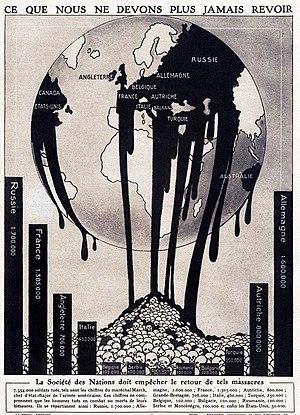
Les espoirs en la S.D.N. en mars 1919, lors des discussions pour le traité de paix à Versailles devant faire naître la Société Des Nations. (Remarque
La Société des Nations est une organisation internationale introduite par le traité de Versailles en 1919, et dissoute en 1946. Ce même traité est élaboré au cours de la conférence de paix de Paris, pendant laquelle est signé le Covenant ou le Pacte qui établit la SDN, afin de préserver la paix en Europe après la fin de la Première Guerre mondiale. Basée à Genève, dans le palais Wilson puis le palais des Nations, elle est remplacée en 1945 par l’Organisation des Nations unies, qui reprend un certain nombre de ses agences et organismes.
Les pertes humaines de la Première Guerre mondiale s'élèvent à environ 18,6 millions de morts. Ce nombre inclut 9,7 millions de morts pour les militaires et 8,9 millions pour les civils. Les Alliés de la Première Guerre mondiale comme les Empires centraux perdent approximativement plus de 9 millions de vies chacun. Cet article ne parle pas de la grippe espagnole, conséquence indirecte de la guerre.